Kallo Lighthouse

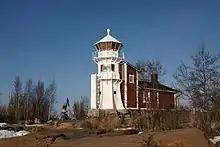
Kallo Lighthouse in 2010

Kallo Lighthouse (Finnish: "Kallon majakka") is a Finnish lighthouse located near the island of Mäntyluoto in the Bothnian Sea, primarily serving the shipping lane of the Port of Pori.